Opposition to Vladimir Putin in Russia

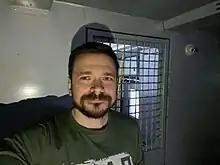
Russian opposition politician Ilya Yashin was sentenced to eight-and-a-half years in prison for discussing the Bucha massacre in Ukraine on a YouTube stream.

From July 2019, protest rallies for an access to 2019 Moscow City Duma election of independent candidates started in Moscow. The 20 July rally was the largest since 2012. The 27 July rally set a record in number of detainees and police violence. The 10 August rally outnumbered the 27 July rally, oppositional sources report 50–60 thousand participants.